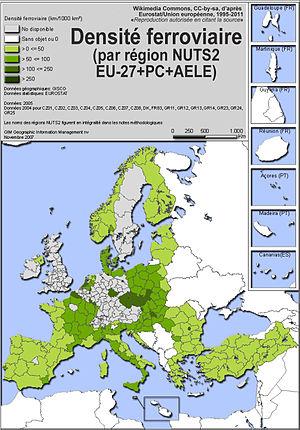
Carte de la densité ferroviaire, d'après Eurostat
Un réseau ferroviaire est un ensemble de lignes de chemin de fer, de gares et d'installations techniques diverses qui permettent la circulation de convois ferroviaires ou trains dans un ensemble géographique donné ; région, pays, continent.
L'Union européenne dispose de l'un des réseaux de transport les plus denses de la planète. Pour les réseaux ferroviaire et autoroutier, elle compte sensiblement plus d'infrastructures pour 1 000 km² que les États-Unis et à peine moins que le Japon.